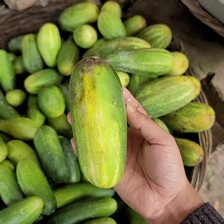
Label: cucumber